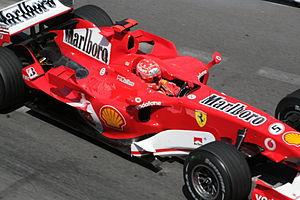
Michael Schumacher au volant de la Ferrari 248 F1 lors du Grand Prix de Monaco 2006
L'histoire de la réglementation de la Formule 1 commence en 1946 avec l'uniformisation des règles voulue par la Commission sportive internationale de la Fédération internationale de l'automobile et la création de la « Formule de Course Internationale n°1 ». Le championnat du monde sera créé en 1950.
Le Grand Prix de Monaco 2006 est la 757ᵉ course de Formule 1 courue depuis 1950 et la septième épreuve du championnat 2006 courue sur le circuit de Monaco, dans la principauté de Monaco le 28 mai 2006. Fernando Alonso profite de la pénalité de Michael Schumacher en qualification pour remporter pour la première fois de sa carrière le Grand Prix de Monaco.
À la suite de l'annulation du Grand Prix de Belgique, prévu en septembre sur le circuit de Spa-Francorchamps, la saison 2006 de Formule 1 compte dix-huit Grands Prix. Le championnat est remporté par Fernando Alonso et par son écurie Renault F1 Team.